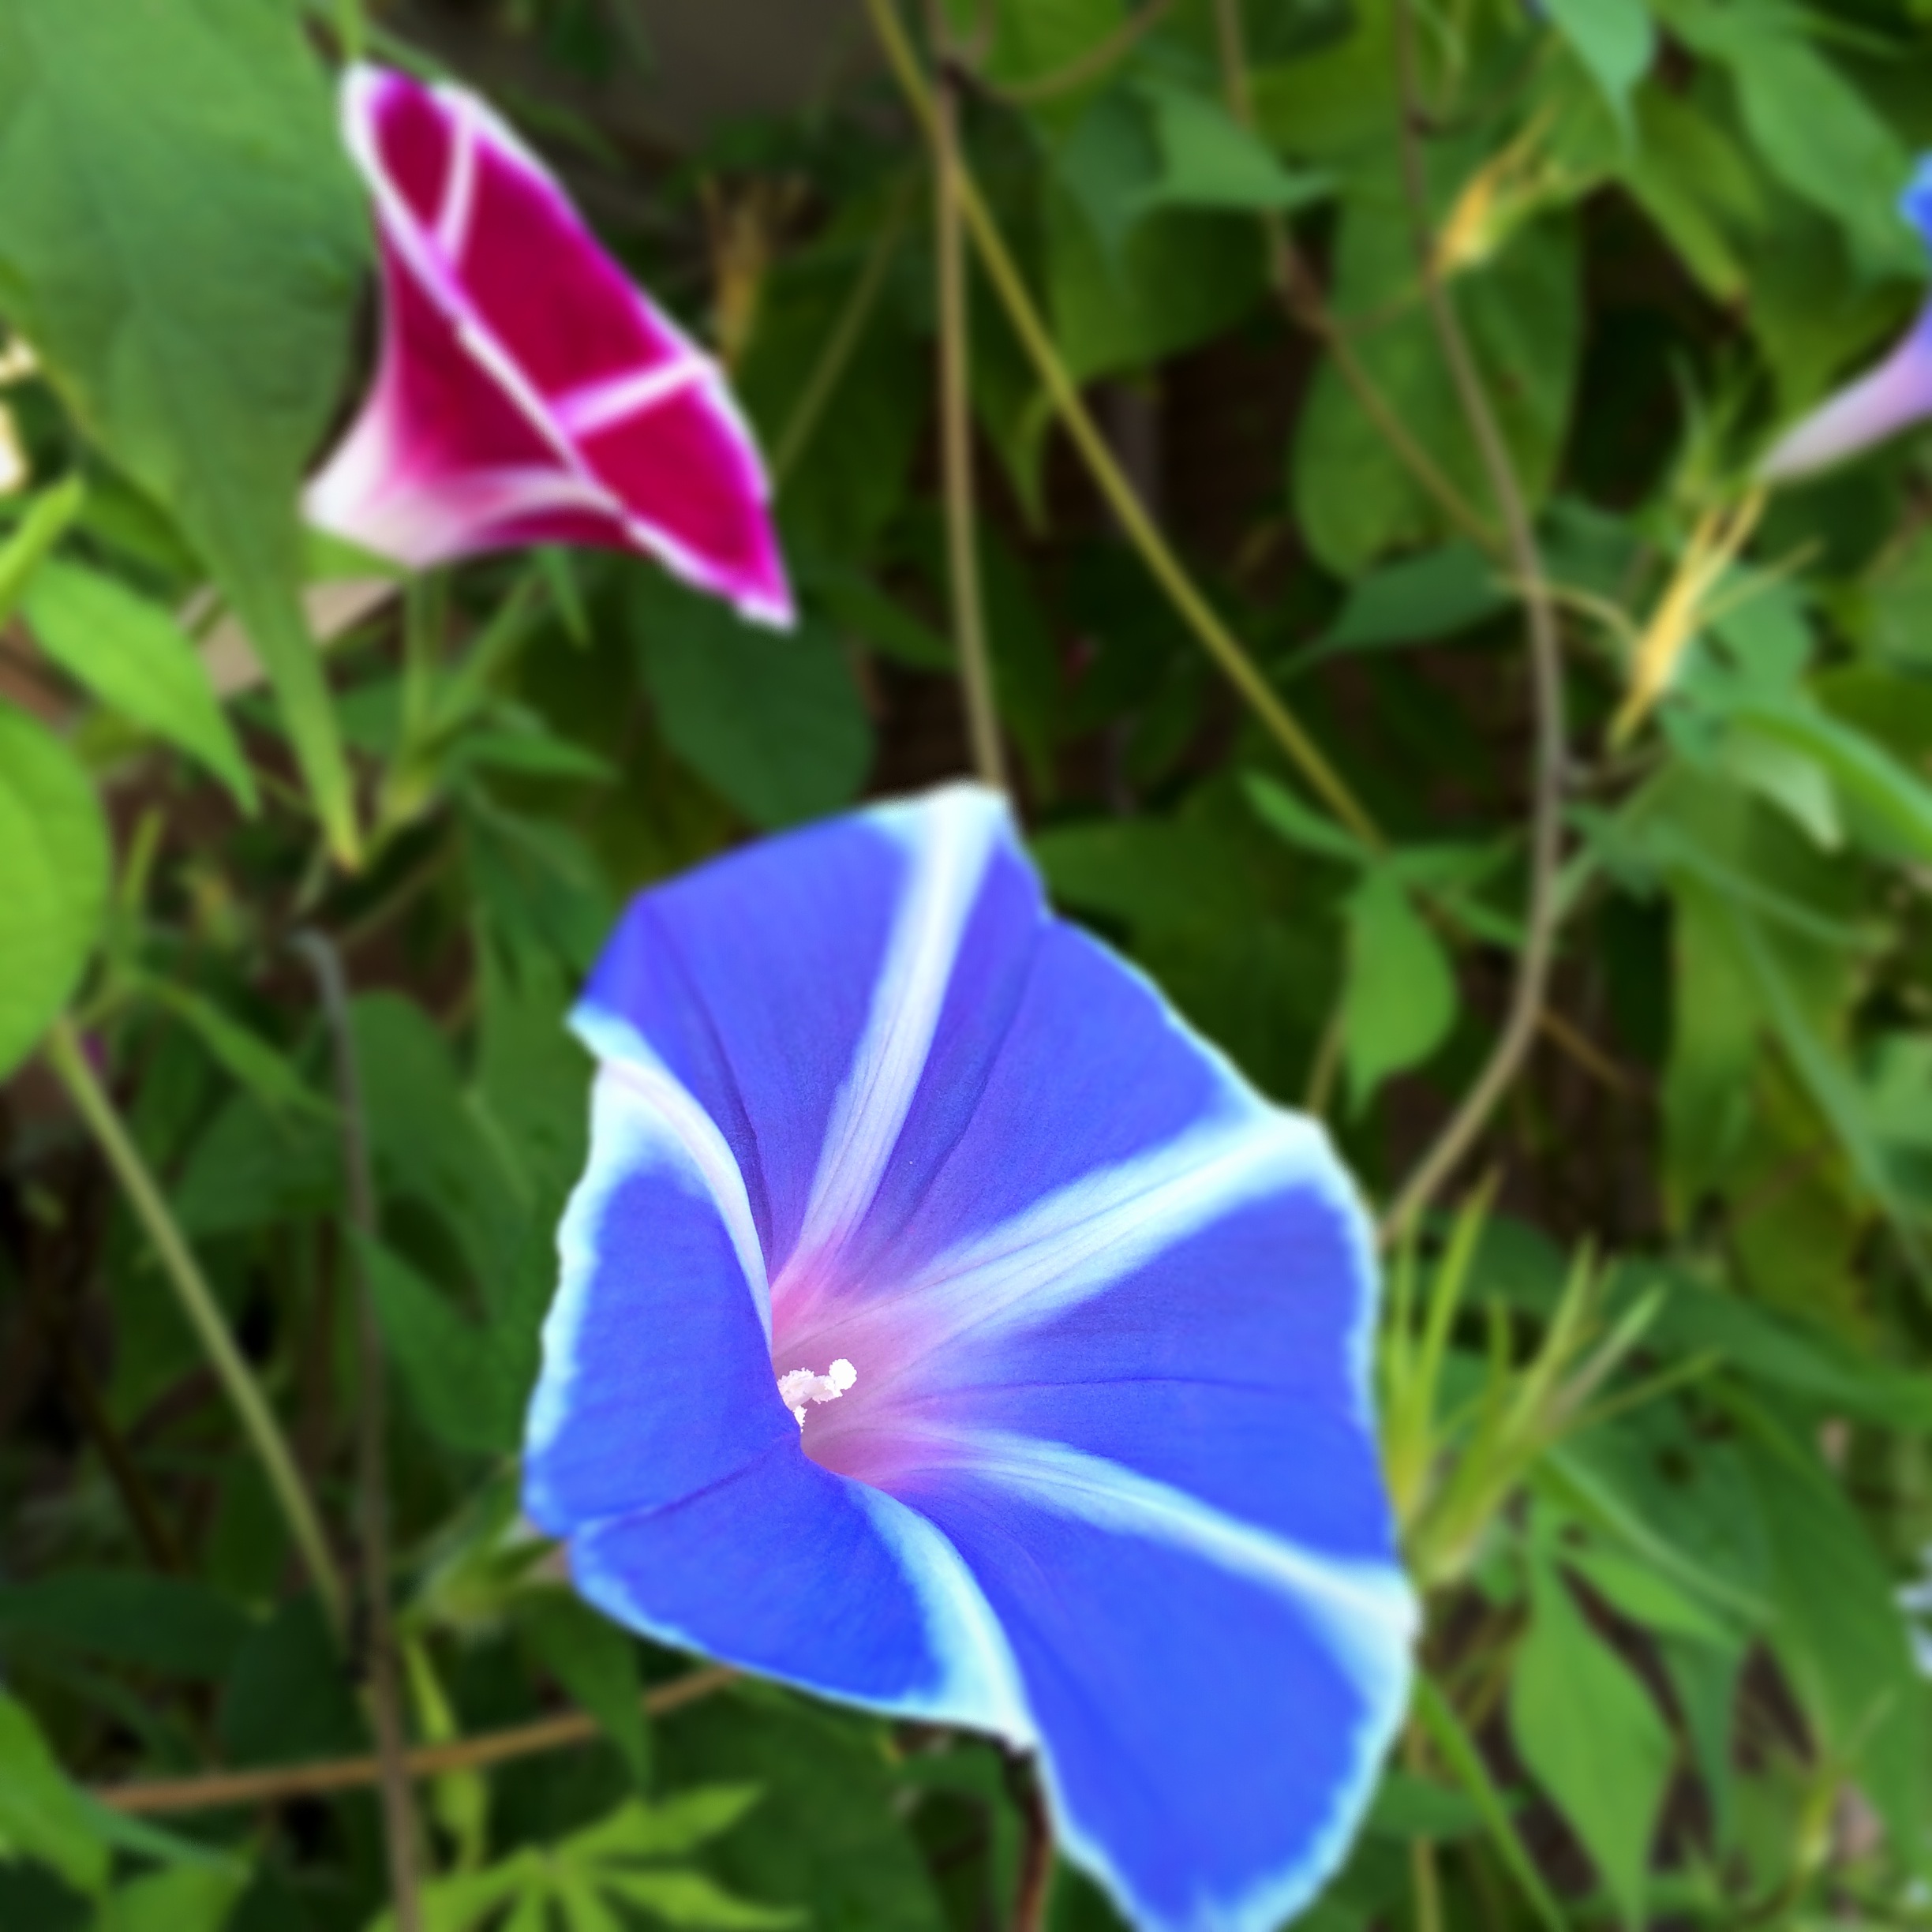
plant, flower, petal, flora, wildflower, flowers, morning glory, moonflower, flowering plant, bellflower family, annual plant, land plant, morning glory family, beach moonflower